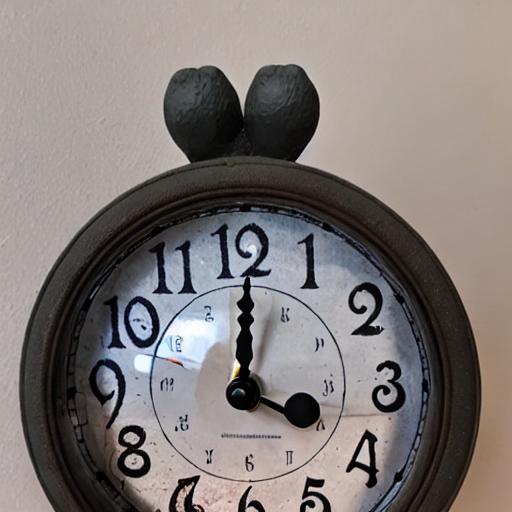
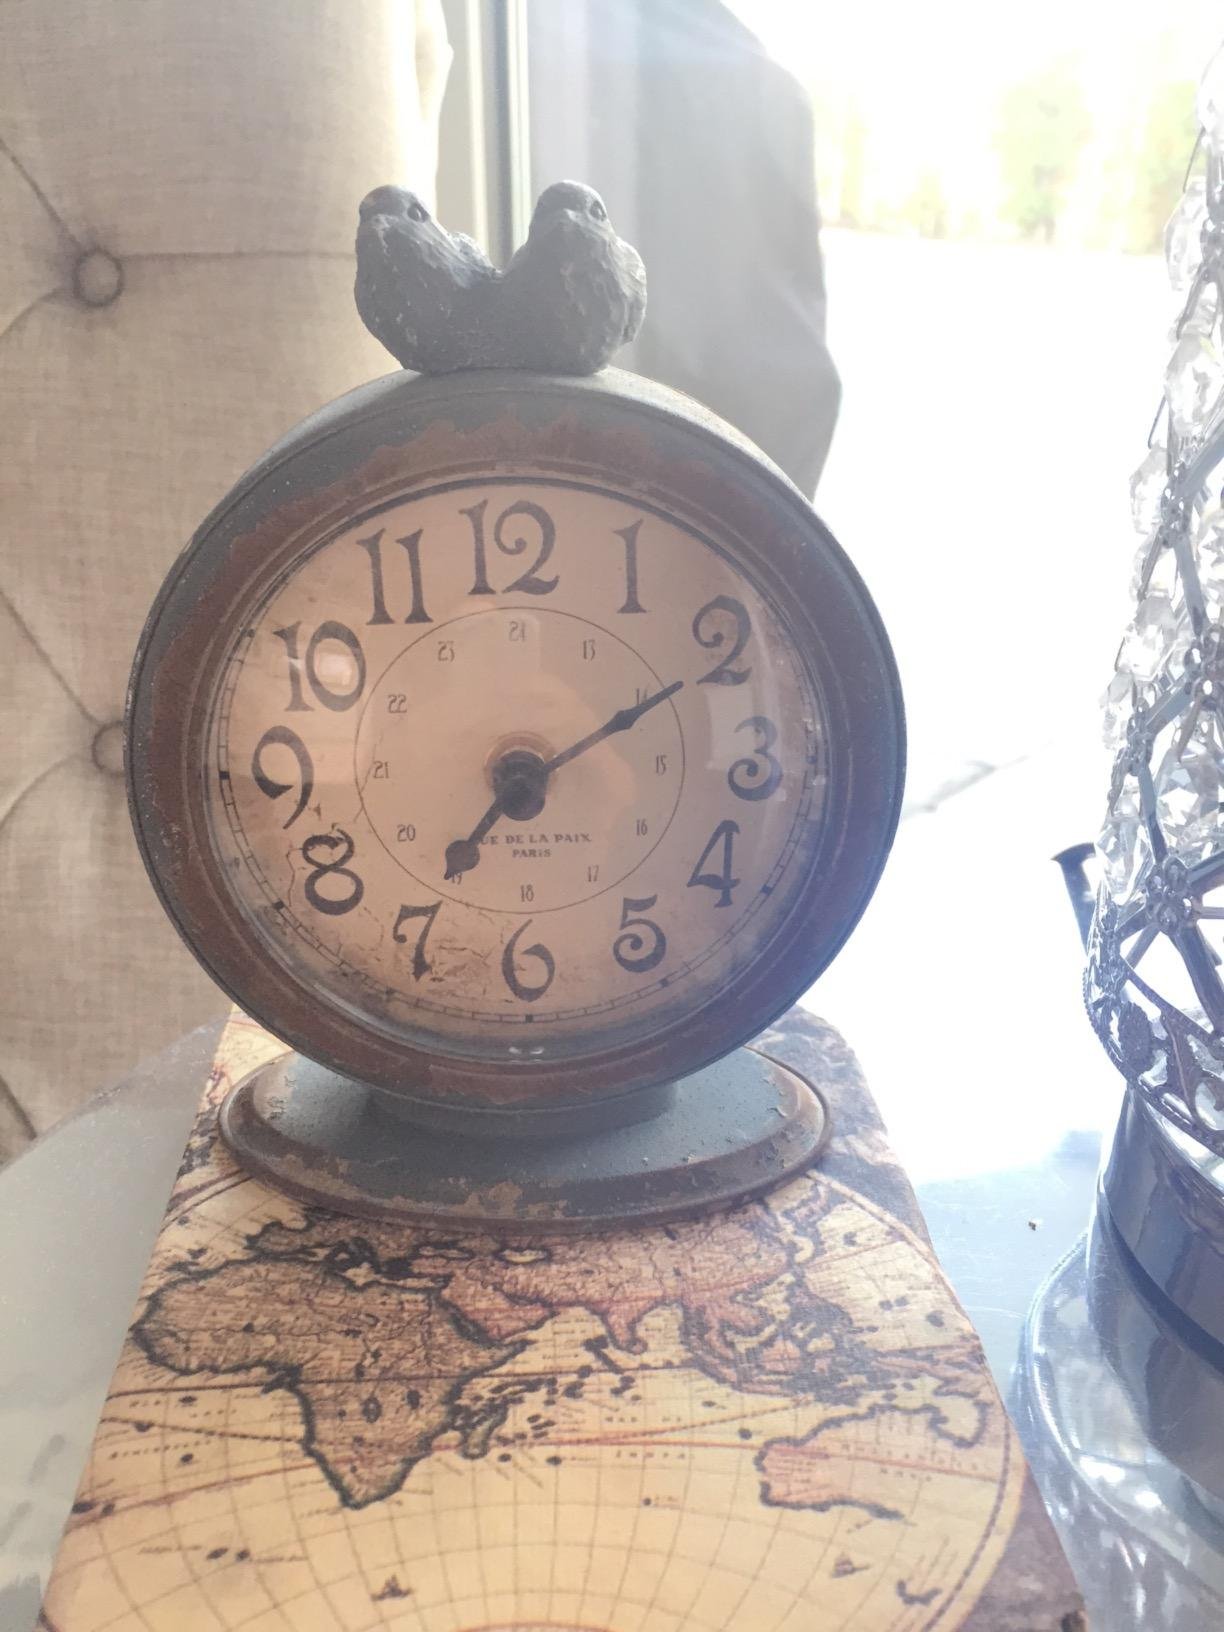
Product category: clock
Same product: no